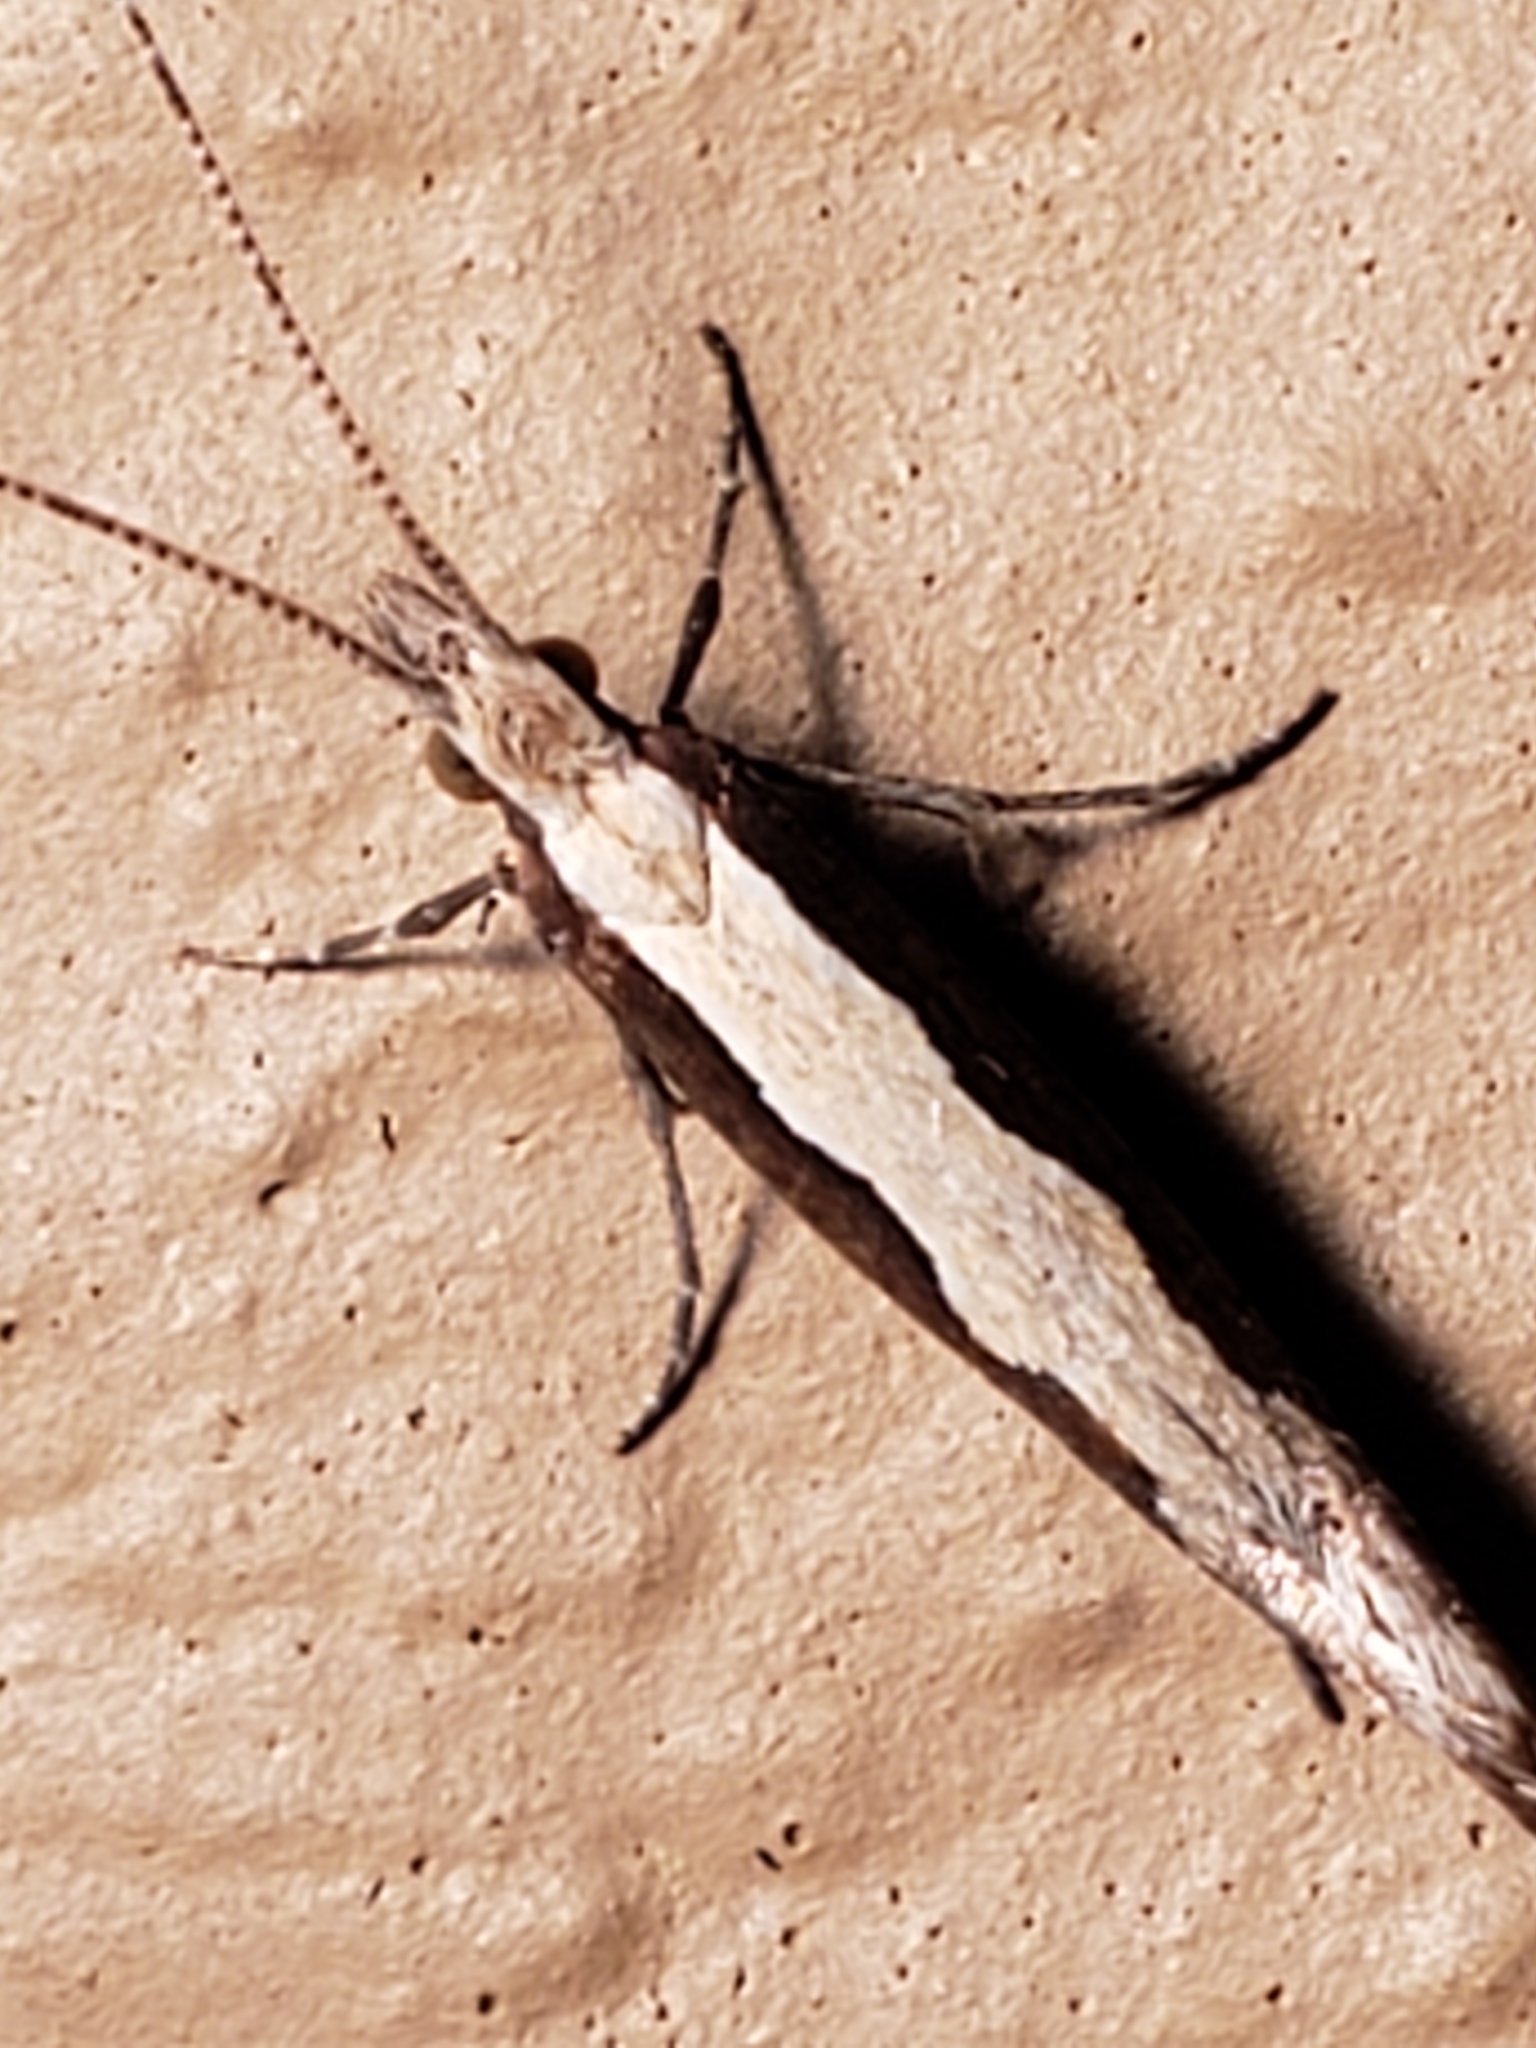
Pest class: diamondback_moth